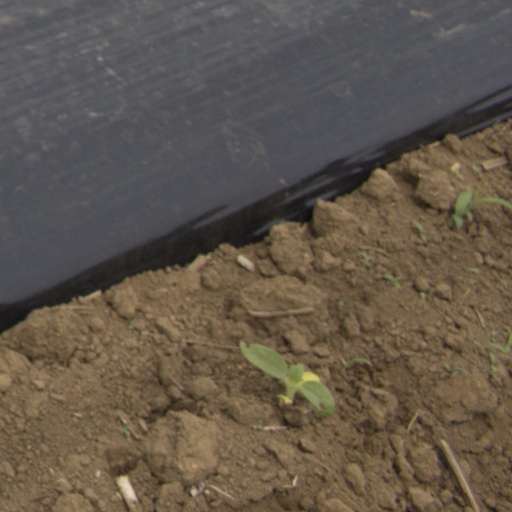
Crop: Jerusalem artichoke